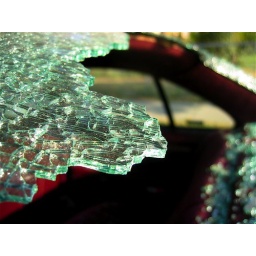
The rear window of my dad's car after vandals smashed it while the car was parked in front of our house.